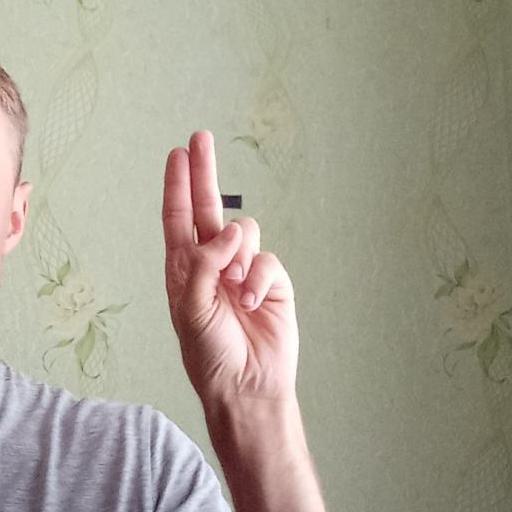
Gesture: two_up